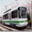
Label: streetcar